7.62×51mm NATO

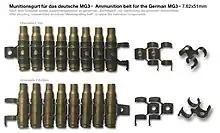
M13 links reassembled with 7.62×51mm NATO cartridges previously fired by a general-purpose machine gun

The 7.62×51mm NATO round nevertheless met the designers' demands for fully automatic reliability with a full-power round. It remains the main medium machine gun and general-purpose machine gun round for almost all NATO forces, even being used in adapted versions of older .30-06 Springfield machine guns such as the Browning M1919A4 from the WWII era. The .303 British Bren gun was also subject to conversion to fire the 7.62×51mm NATO round, the converted weapon being reclassified as the L4 Light machine gun. West Germany rechambered many of its WW2-era MG42s to create the MG2, and the succeeding MG3 is essentially a slightly modified version of the same weapon.